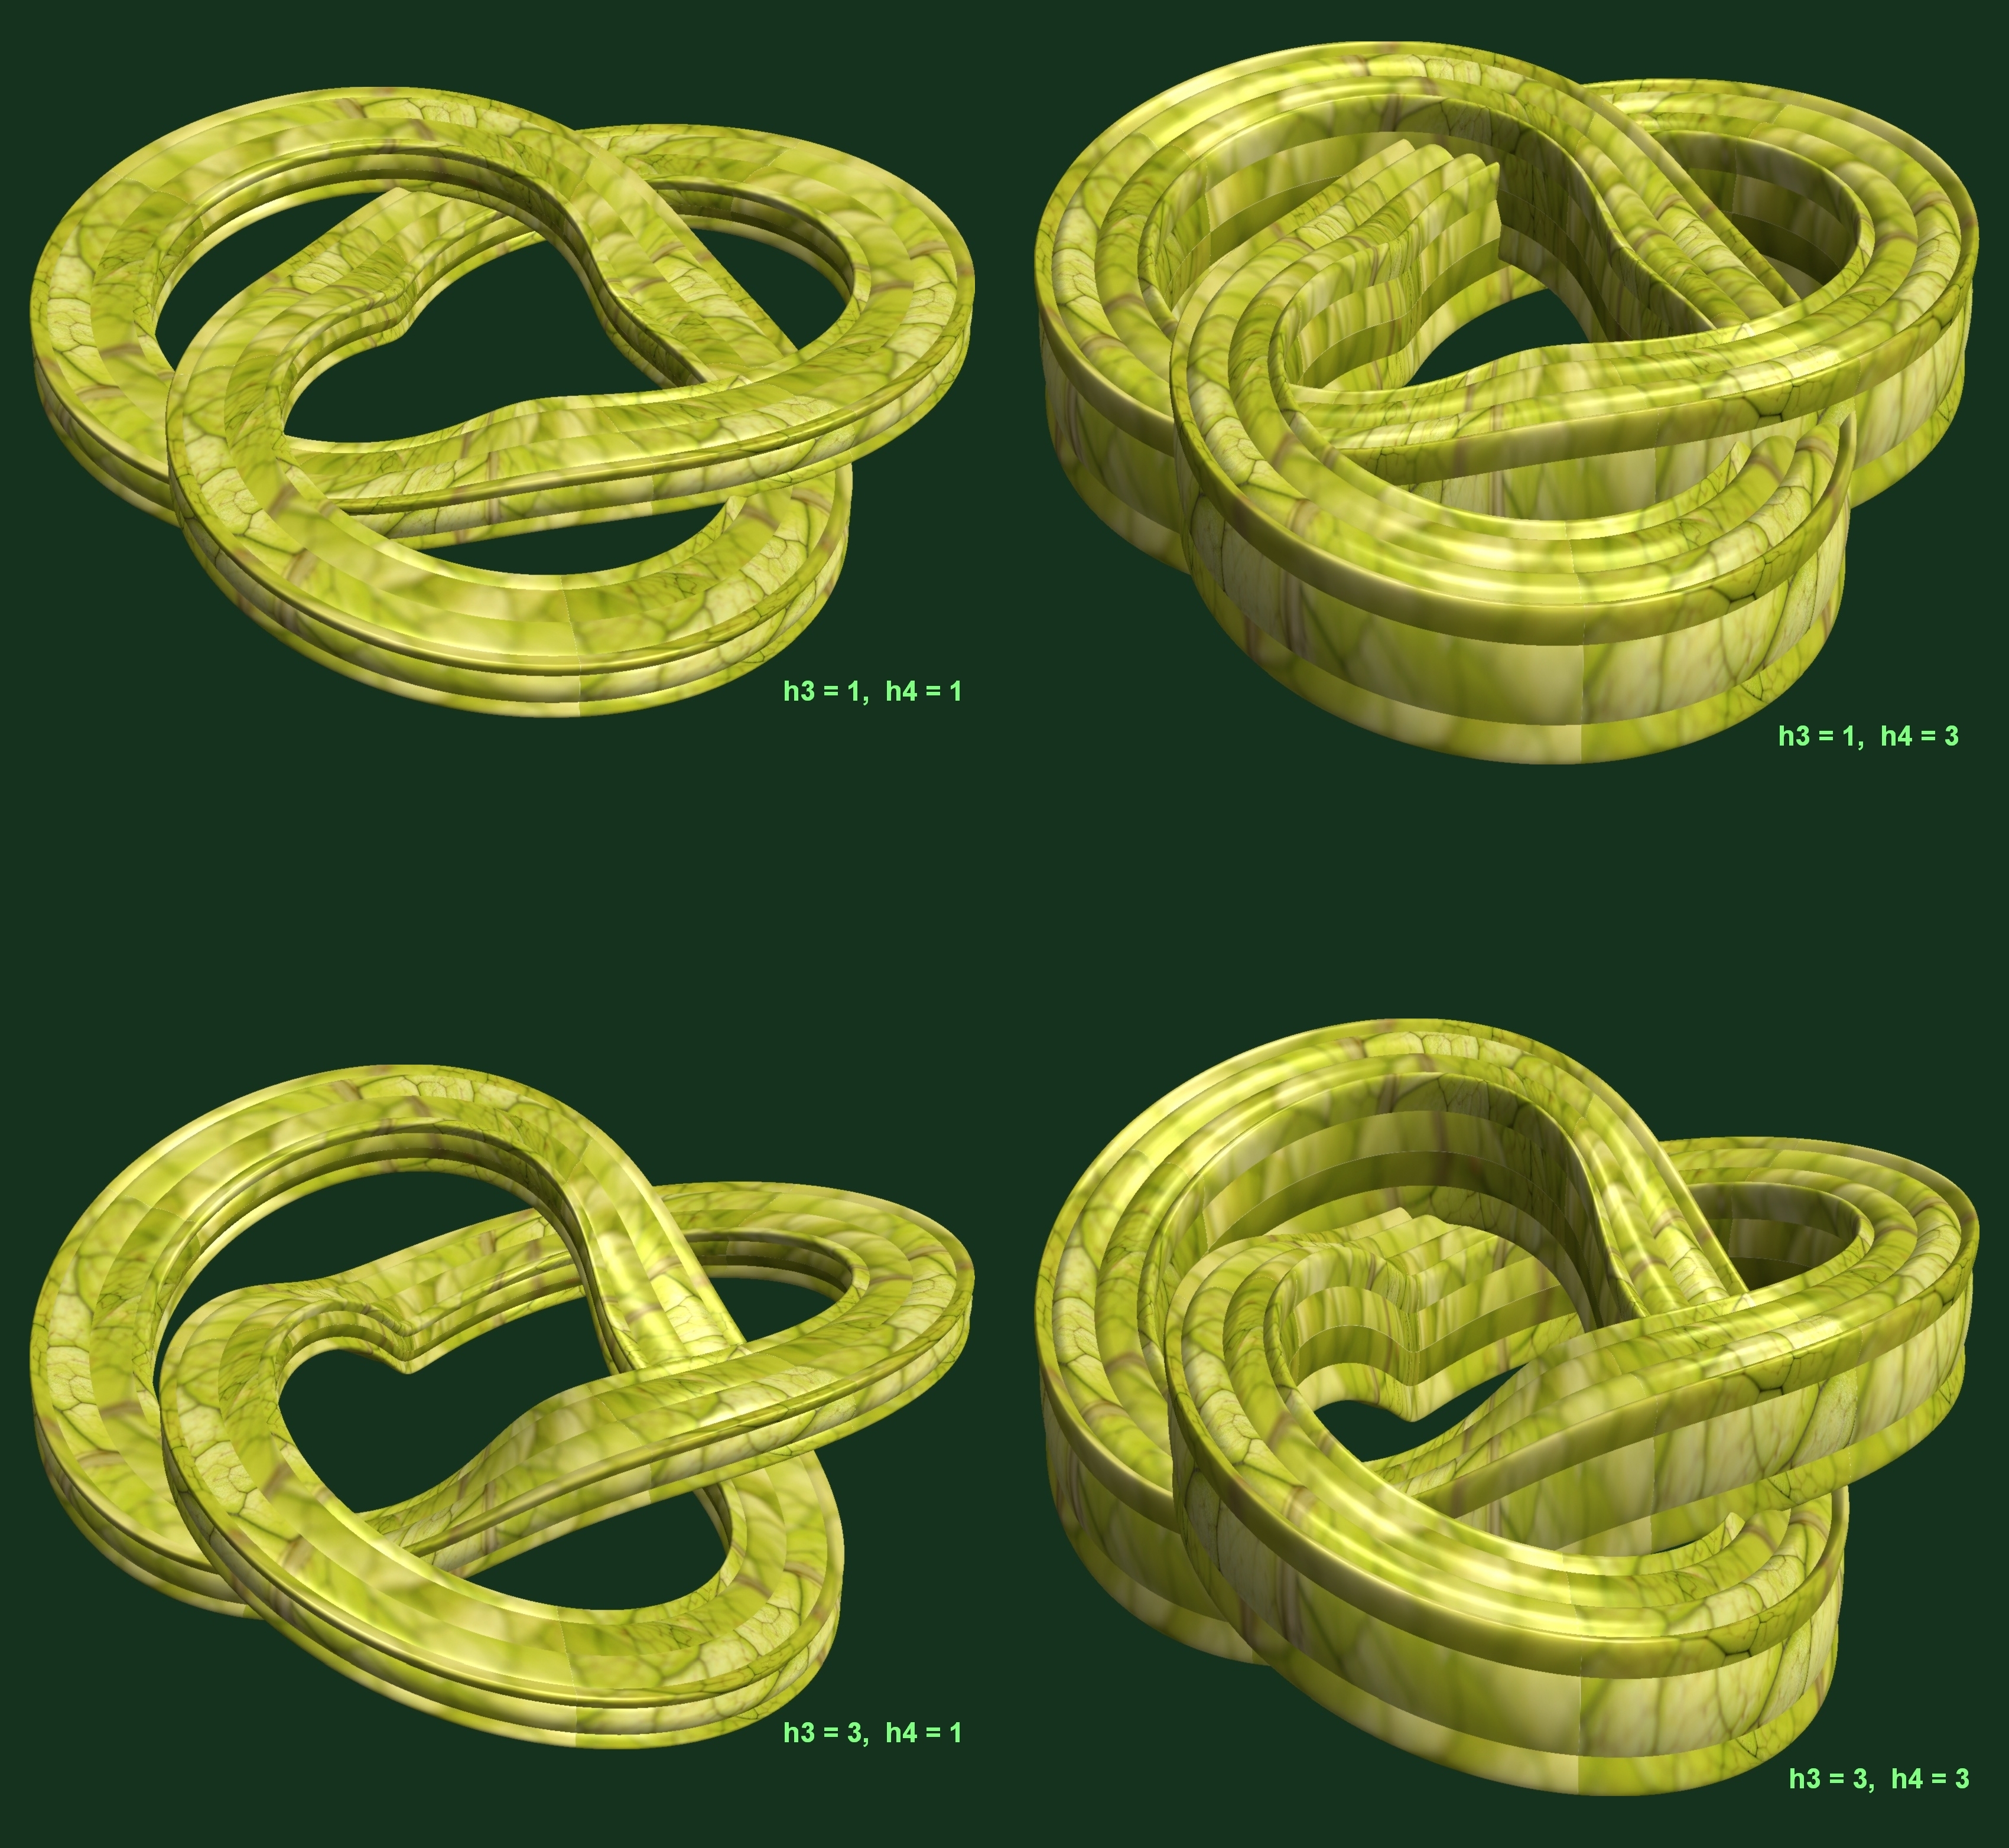
structure, texture, chain, pattern, rein, reptile, font, design, symmetry, 3d, graphic, rings, knot, torus, mathematica, cg, parametricplot3d, code, program, algorithm, abstruct, mapping, serpent, scaled reptile